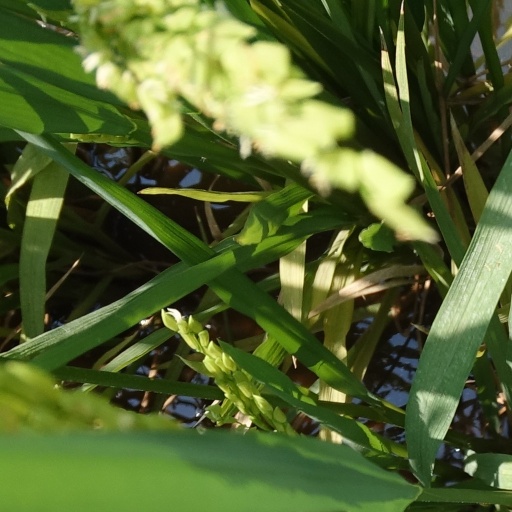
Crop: rice